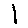
Label: 1